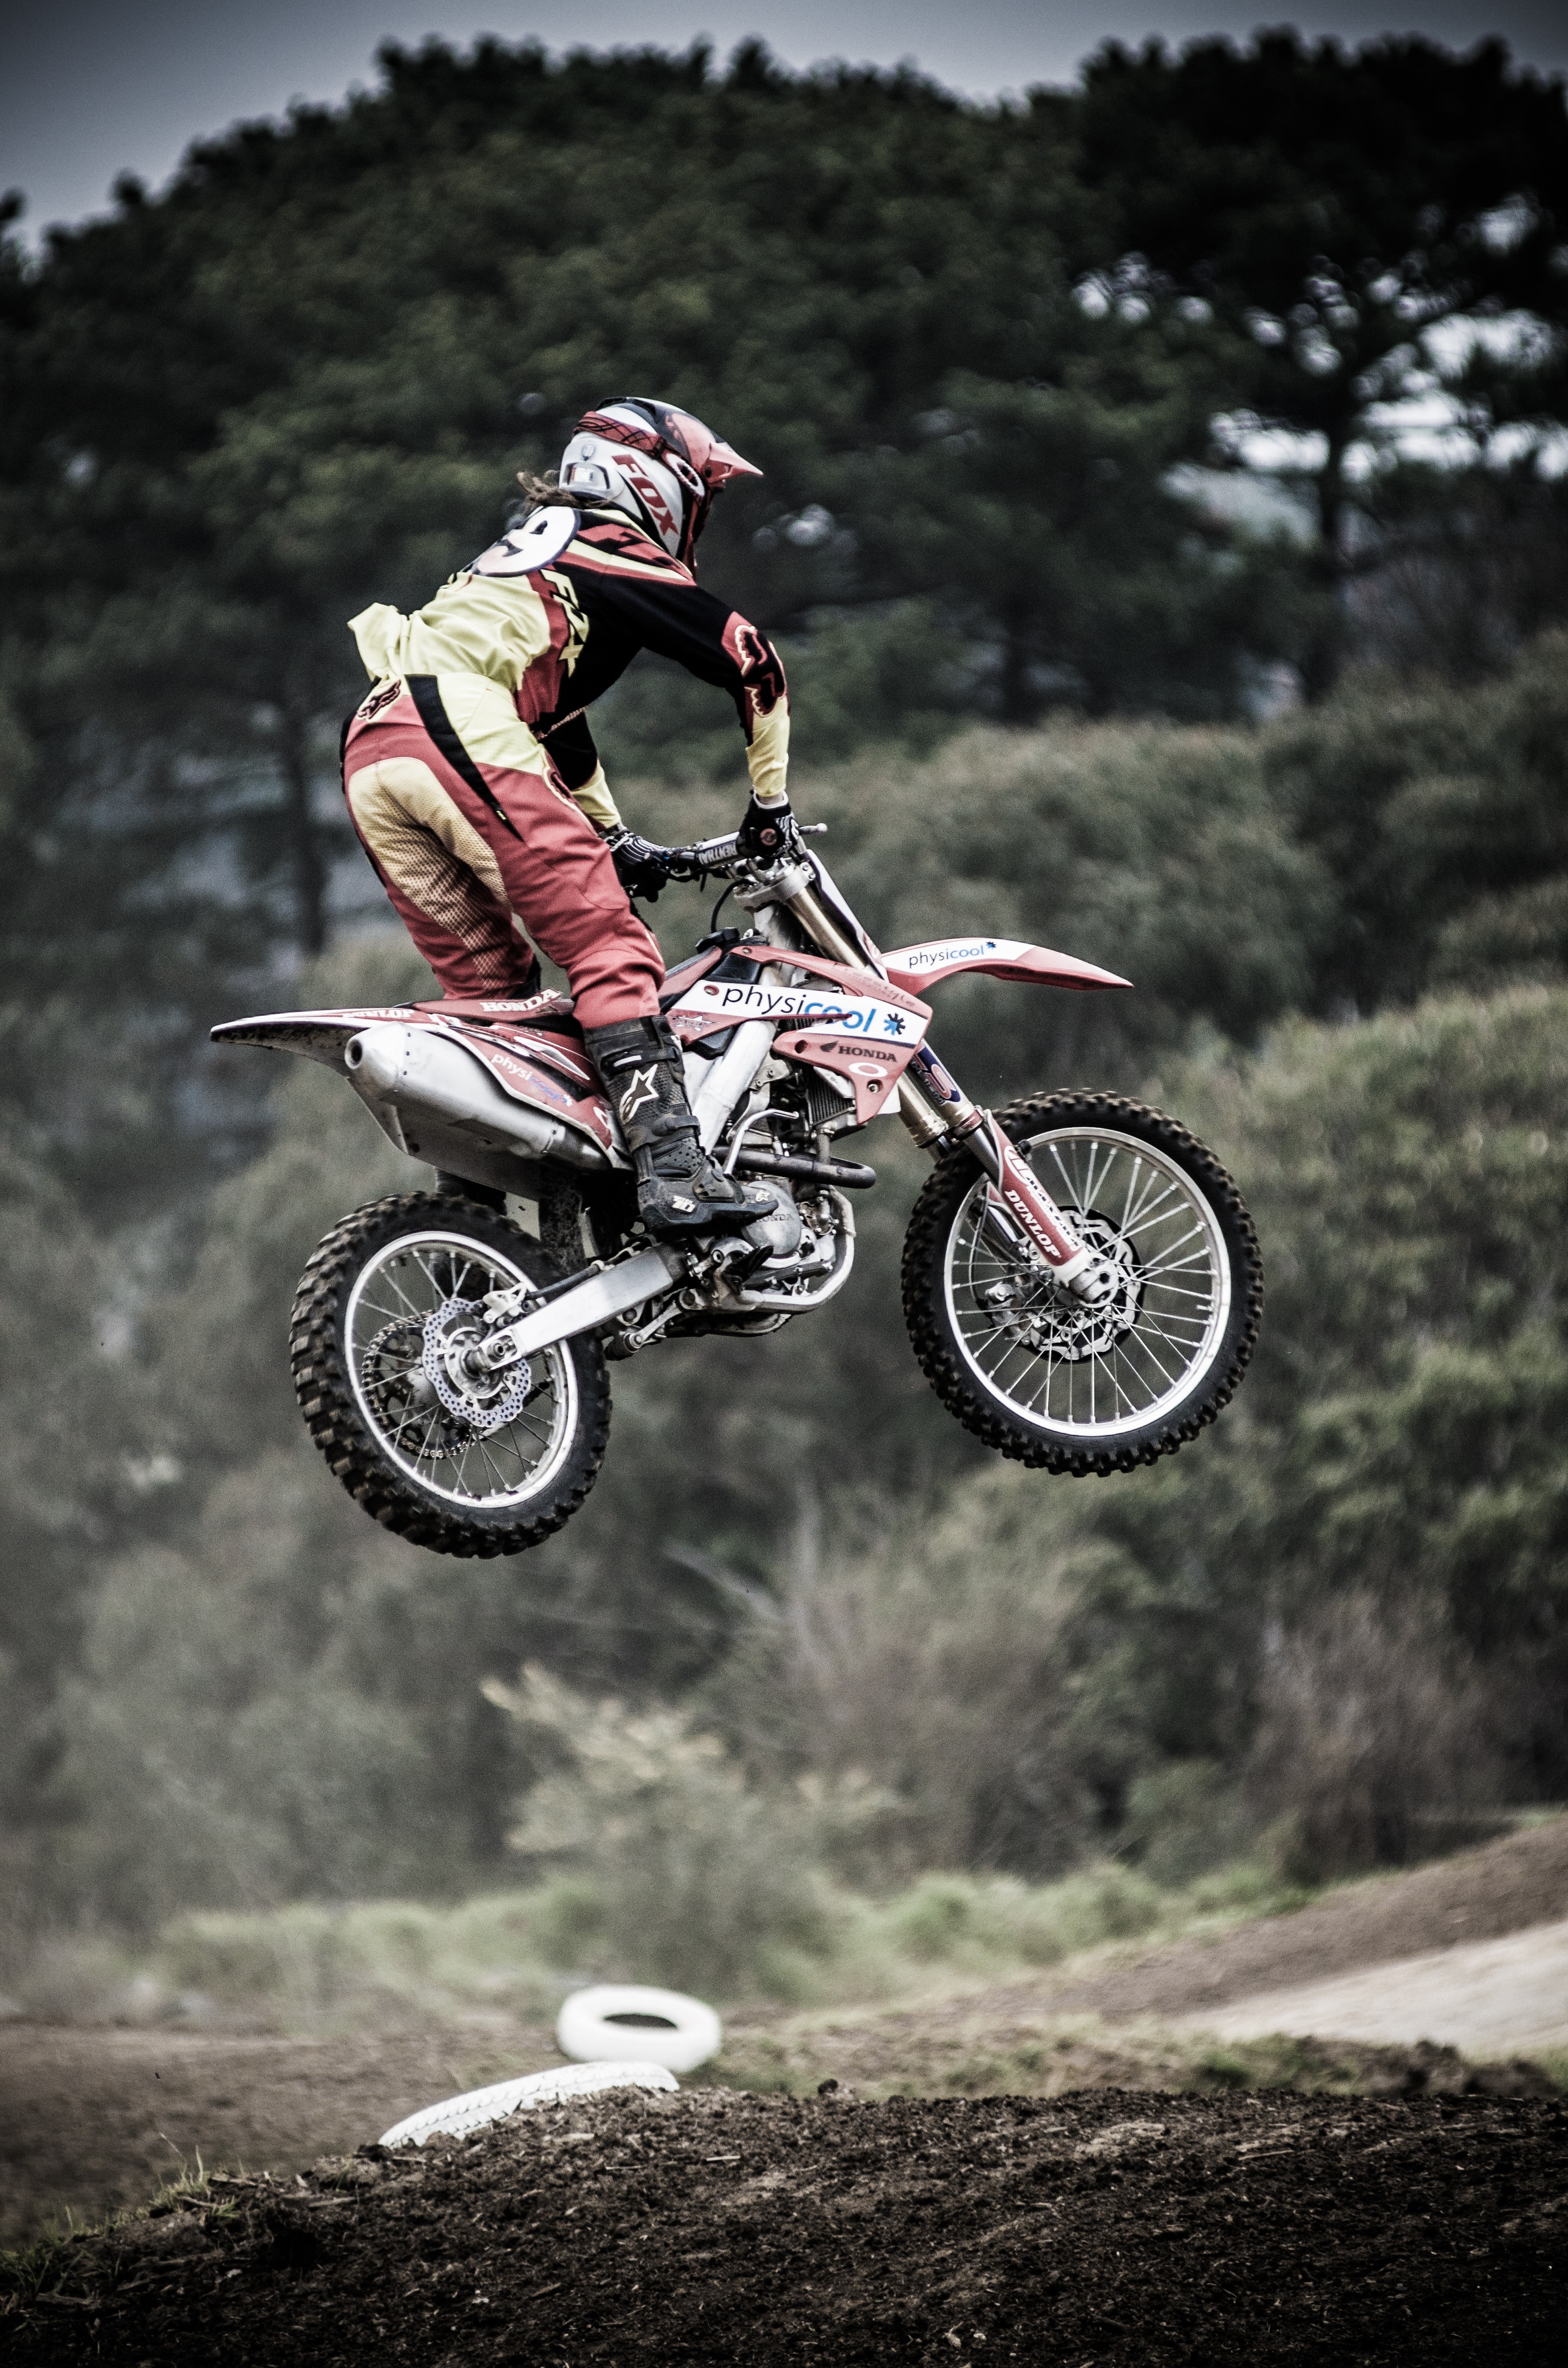
wheel, bicycle, bike, transportation, transport, vehicle, motorcycle, dirt, motocross, metal, soil, extreme sport, cycle, sports, wheels, racing, motorsport, metallic, trike, exhaust, freestyle motocross, motorcycle racing, downhill mountain biking, off roading, stunt performer, endurocross